Mabee House

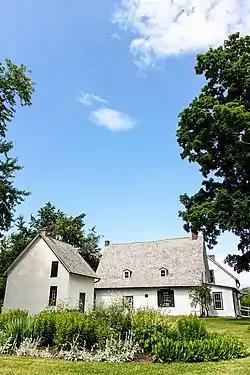
Mabee House, 2017

The Mabee House, on the grounds of the Mabee Farm Historic Site, (part of the Schenectady County Historical Society), is the oldest house still standing in the Mohawk Valley. It is located in the town of Rotterdam, New York, in the hamlet of Rotterdam Junction, New York, along New York State Highway 5S, about west of the city of Schenectady.